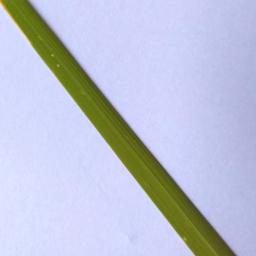
Label: Rice___Healthy